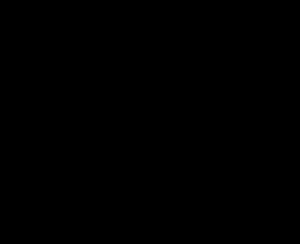
L'intelligence humaine est caractérisée par plusieurs aptitudes, surtout cognitives, qui permettent à l'individu humain d'apprendre, de former des concepts, de comprendre, d'appliquer la logique et la raison. Elle comprend la capacité à reconnaître des tendances, comprendre les idées, planifier, résoudre des problèmes, prendre des décisions, conserver des informations, et utiliser la langue pour communiquer.